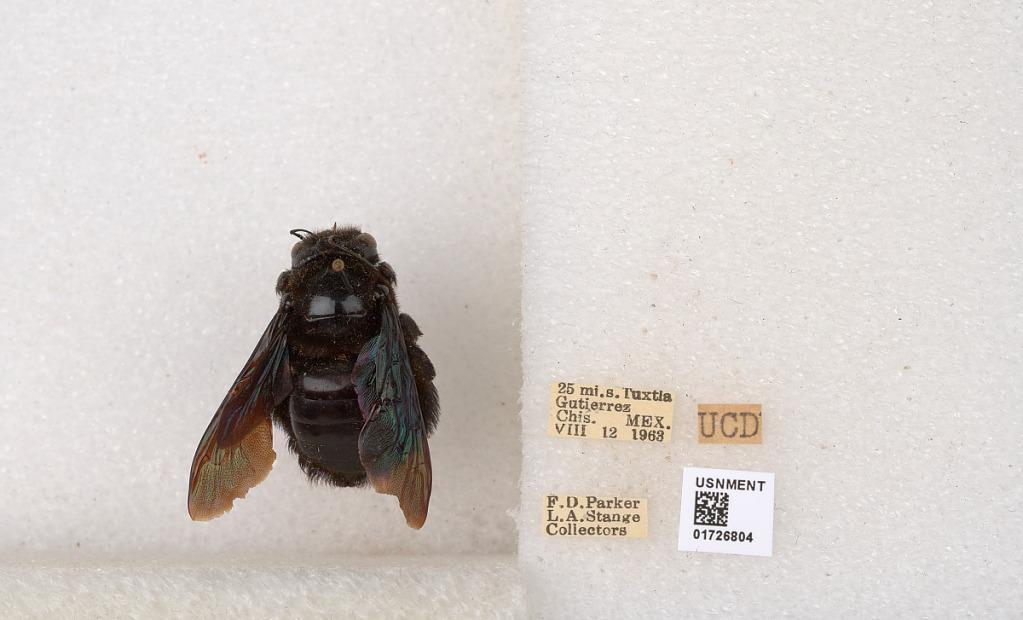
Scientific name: Xylocopa (Neoxylocopa) frontalis (Olivier)
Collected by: F. Parker & Stange
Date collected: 1963-7-12
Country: Mexico
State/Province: Chiapas
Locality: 25 mi. s. Tuxtla Gutierrez